Federico Viñas

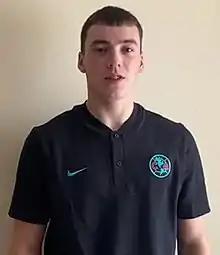
Viñas in 2020

Federico Sebastián Viñas Barboza (born 30 June 1998) is a Uruguayan professional footballer who plays as a forward for León and the Uruguay national team.